Wenceslaus III of Bohemia

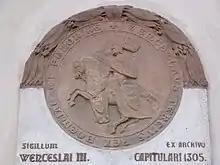
Reproduction of Wenceslaus' seal in Olomouc

Wenceslaus II of Bohemia and Poland died on 21 June 1305. Wenceslaus III succeeded his father in both kingdoms, but his position in Poland was precarious because Władysław the Elbow-high continued his fight for the Polish throne. Wenceslaus realized that he could not preserve his three kingdoms and decided to renounce Hungary. However, instead of acknowledging Charles of Anjou as the lawful king of Hungary, Wenceslaus abandoned his claim to the Hungarian throne in favour of Otto III of Bavaria, who was Béla IV of Hungary's grandson. Wenceslaus handed the Holy Crown of Hungary over to Otto in Brno on 9 October 1305. In the same months, Wenceslaus, who had meanwhile broken his engagement to Elizabeth of Hungary, married Viola of Teschen upon the Bohemian lords' advice.